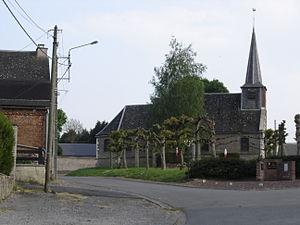
Saint-Souplet, également appelée Saint-Souplet-Escaufourt, est une commune française située dans le département du Nord, en région Hauts-de-France.
Escaufourt est une ancienne commune française, située dans le département du Nord et la région Hauts-de-France. Escaufourt est une commune associée de Saint-Souplet depuis le 1ᵉʳ septembre 1973, à la suite d'un décret paru le 18 août 1973.